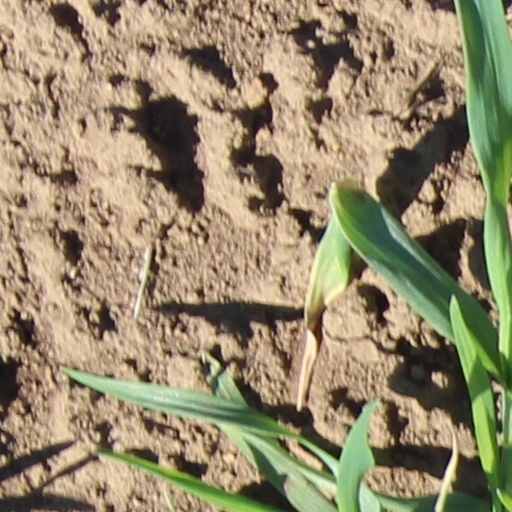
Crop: wheat